Gertrude Quinlan

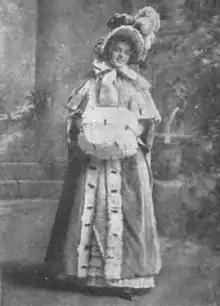
Gertrude Quinlan as "Marietta" in "La bohème", with Castle Square Opera Company

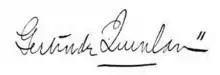
Gertrude Quinlan signature

Gertrude Quinlan (February 25, 1875 [or February 23, 1880] [or February 23, 1877, according to 1900 census] – November 29, 1963) was an American actress of soubrette roles, singing in over 125 operas.